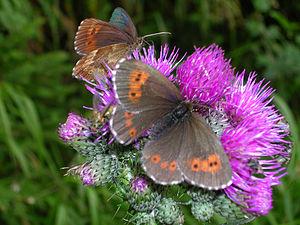
Erebia est un genre holarctique de lépidoptères de la famille des Nymphalidae et de la sous-famille des Satyrinae.